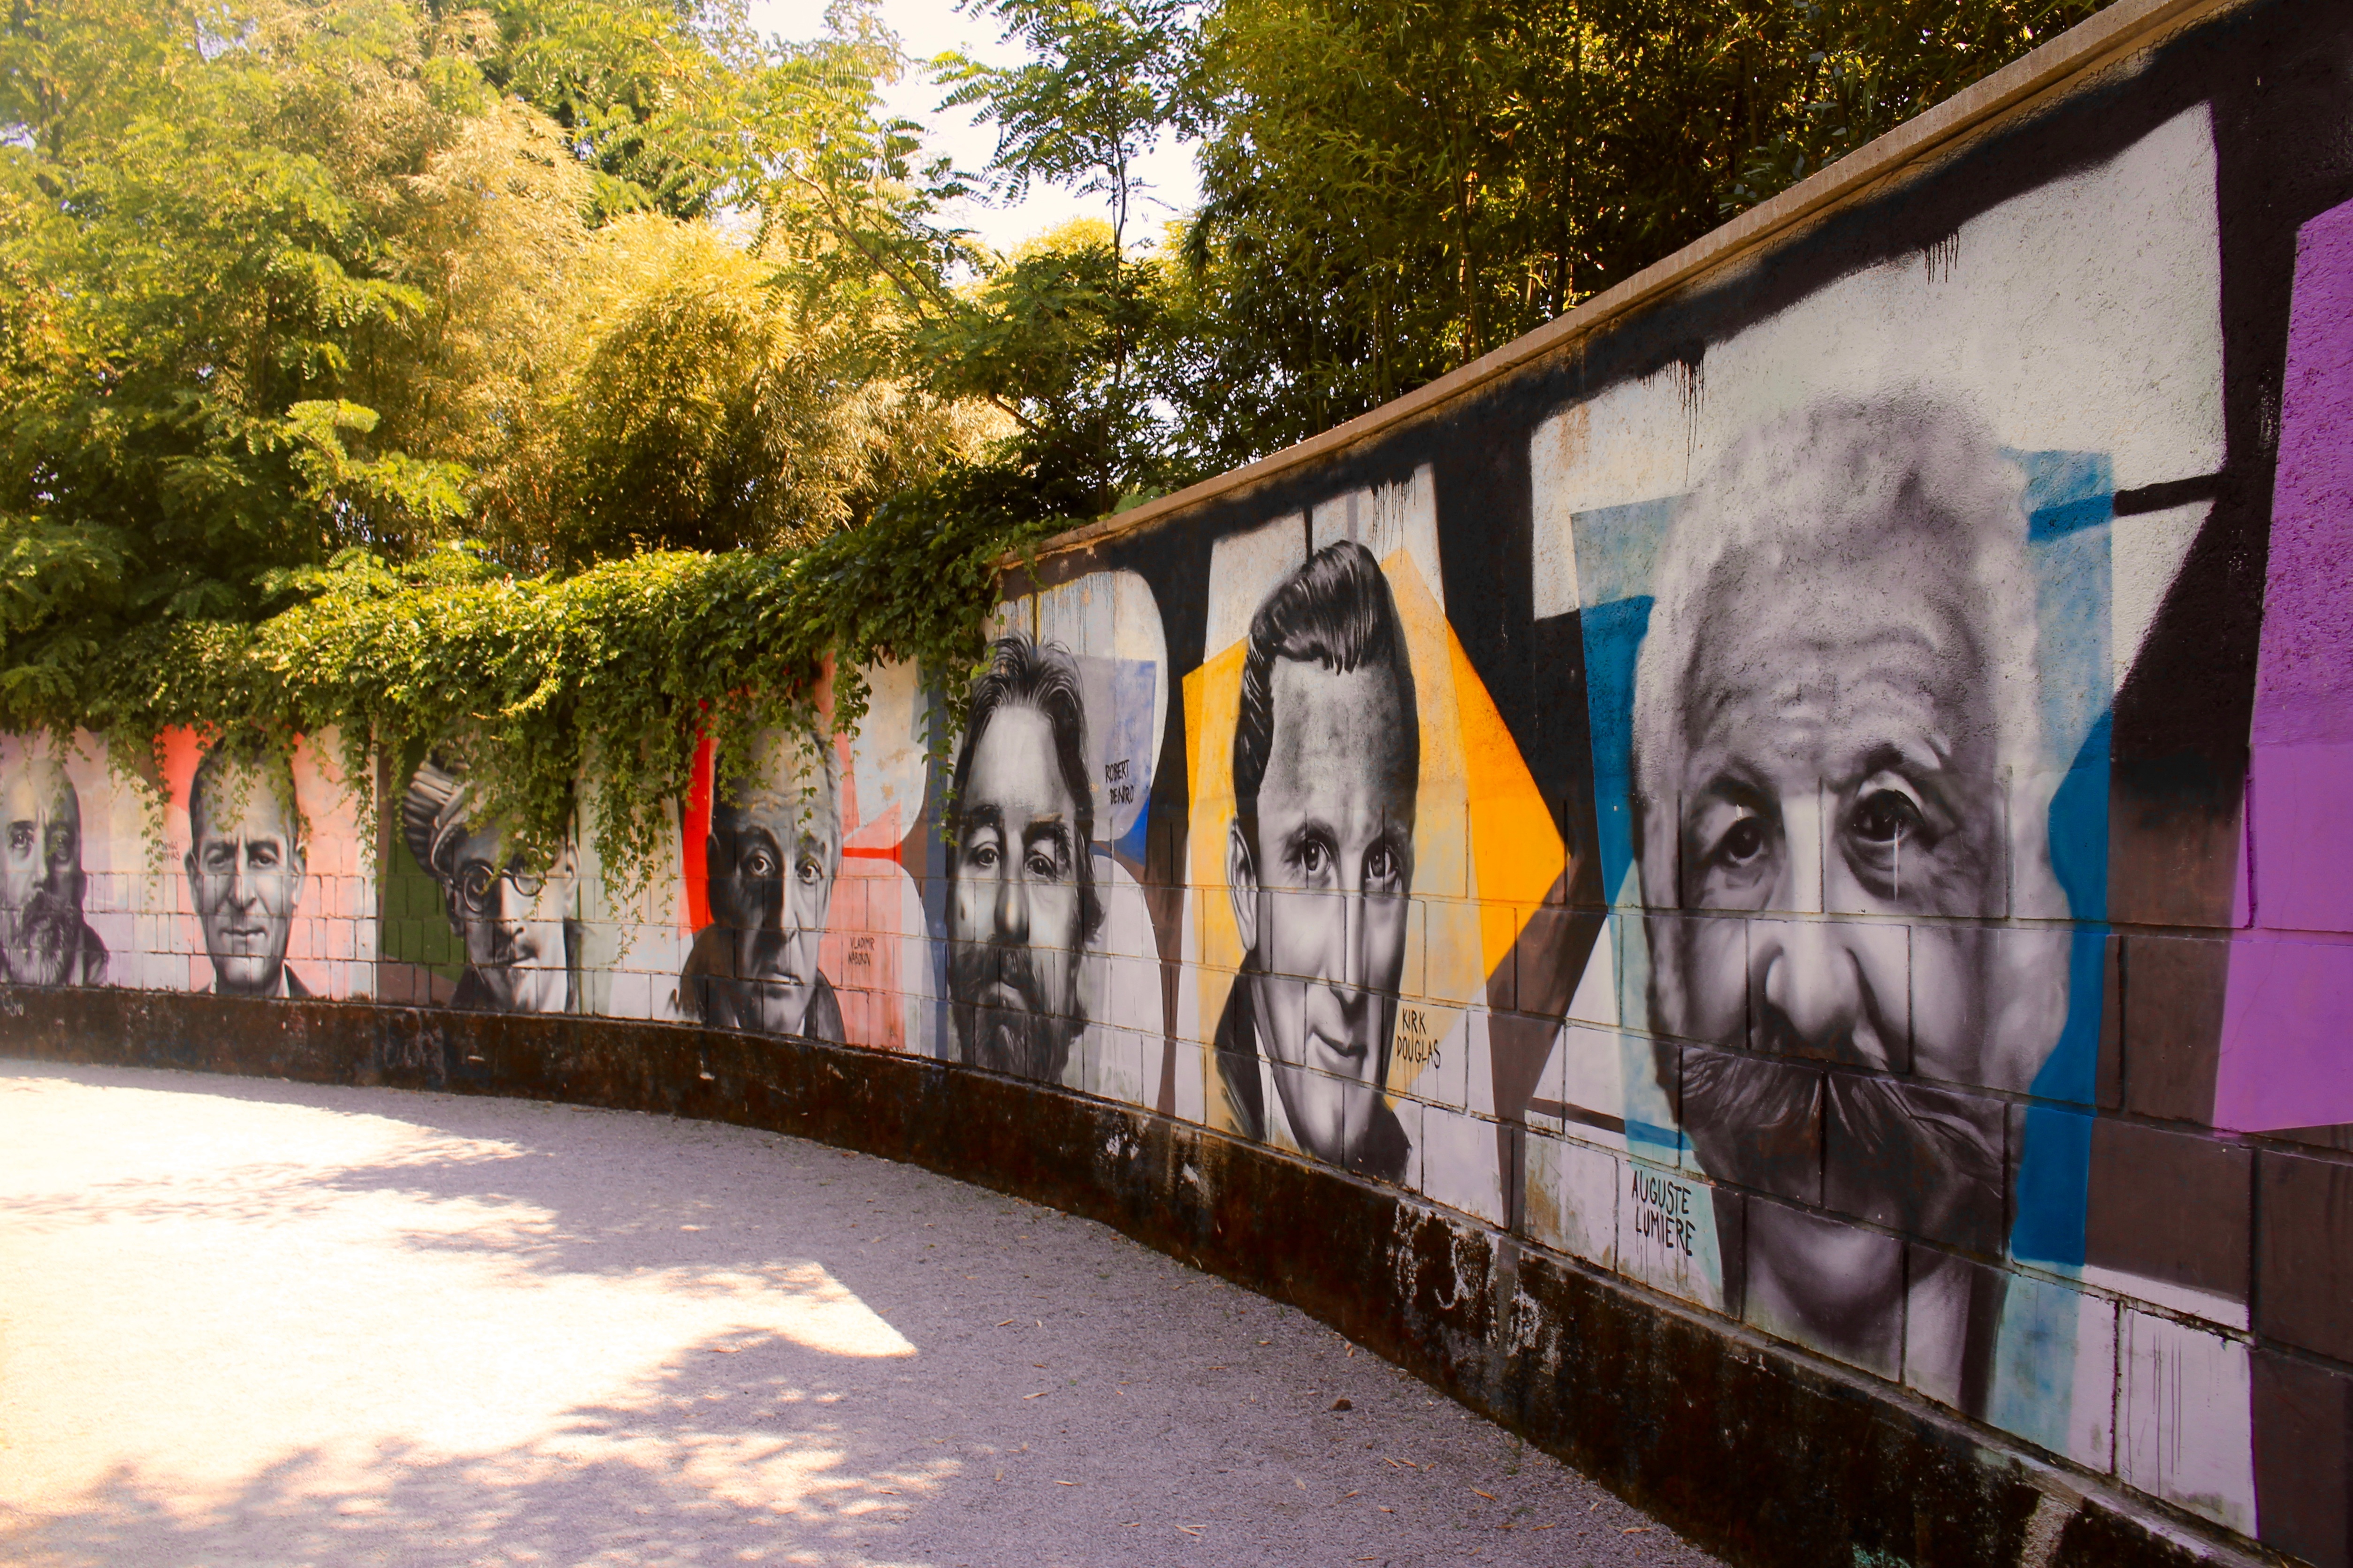
street, graffiti, street art, art, mural, urban area